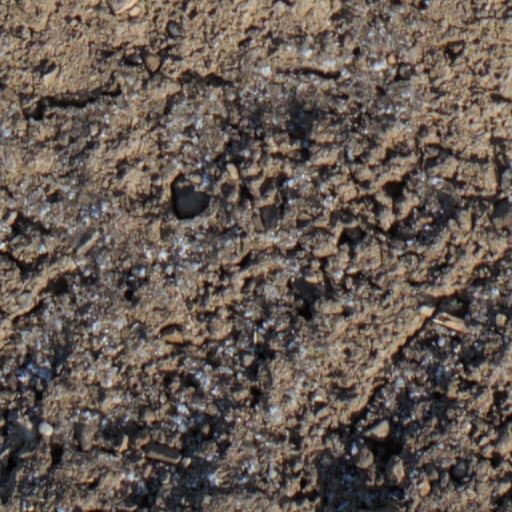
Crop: wheat